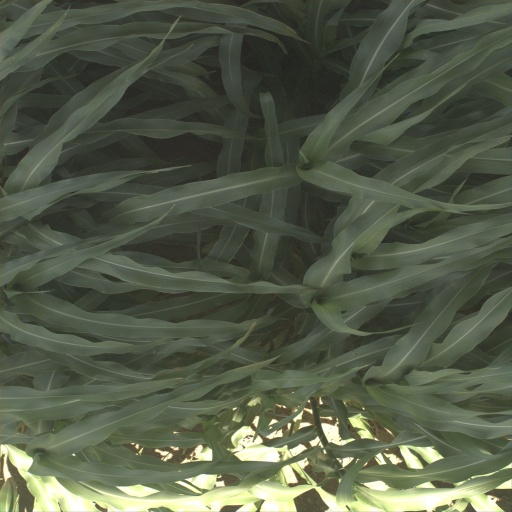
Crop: sorghum